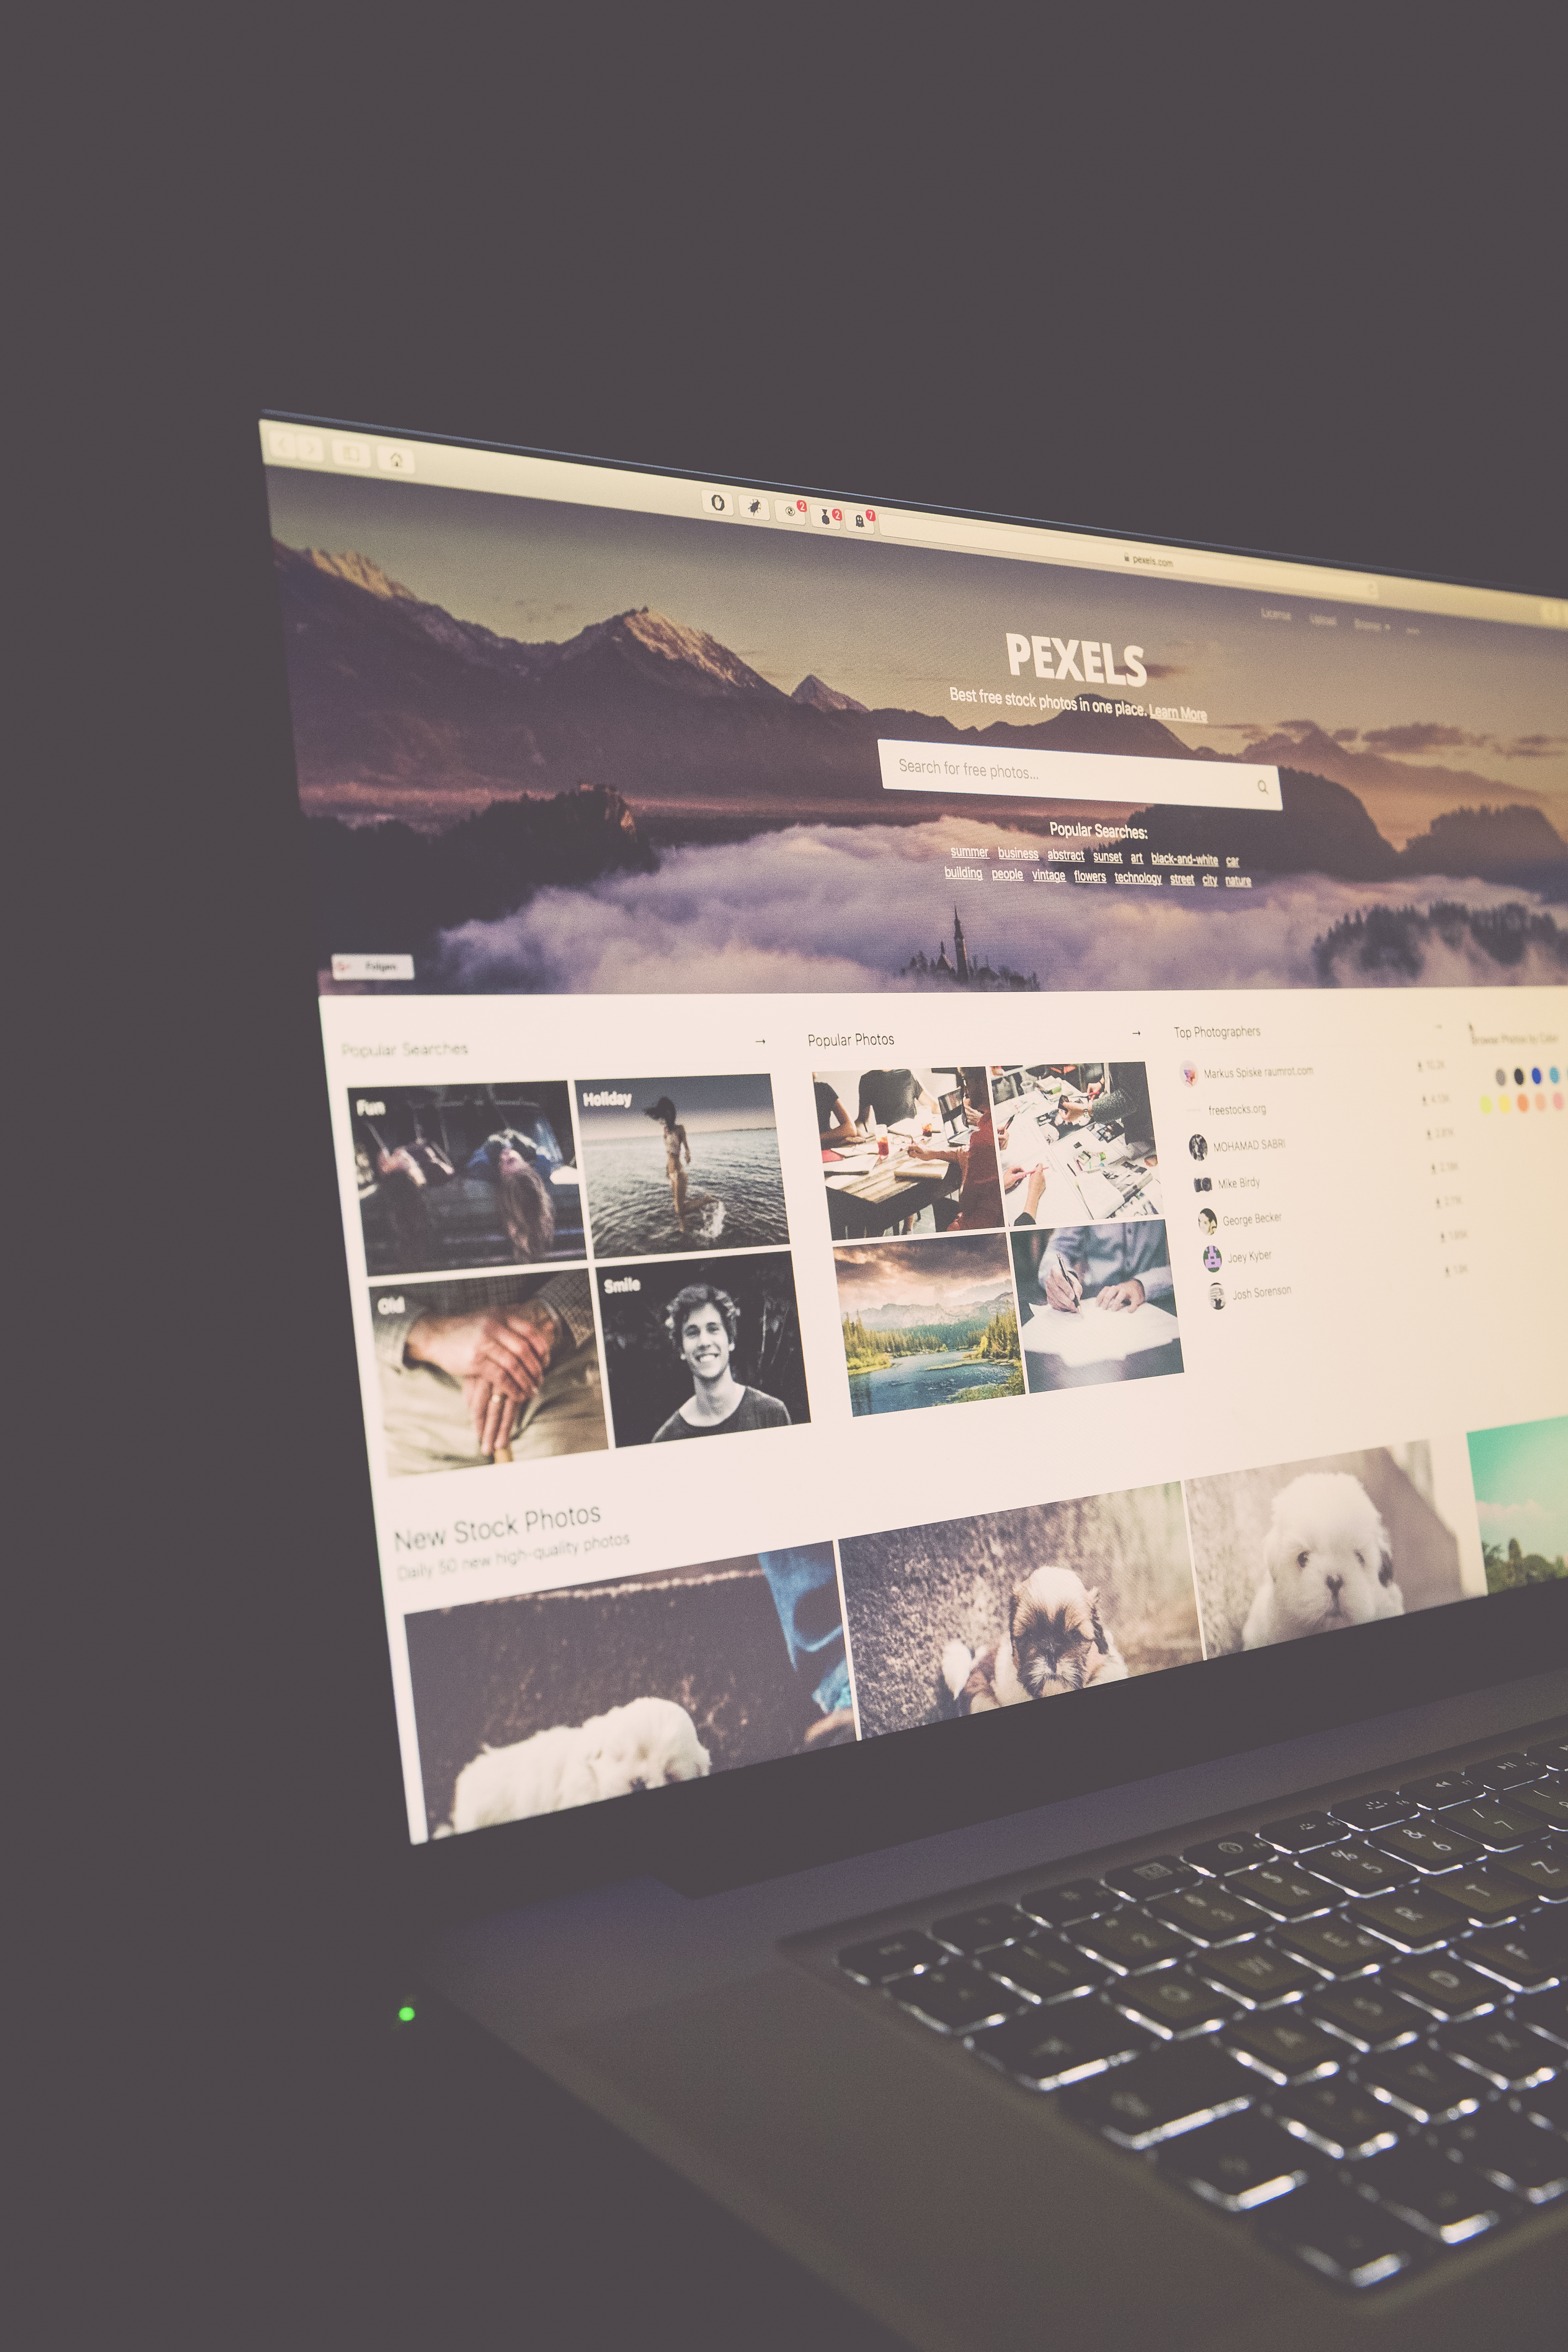
laptop, computer, screen, keyboard, technology, advertising, internet, workspace, business, home office, website, brand, photos, macbook pro, design, source, text, images, workplace, www, pexels